Jens Rynning

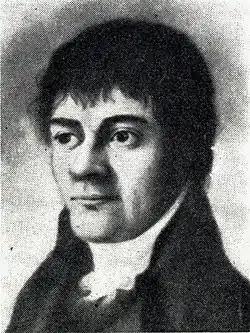
Ordfører Jens Rynning Snåsa

Jens Rynning (May 30, 1778 – June 11, 1857) was a Norwegian priest and public education advocate. He spent longest part of his working life as a priest at Ringsaker Church and Snåsa Church.